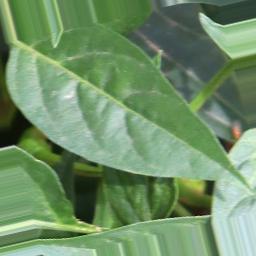
Label: healthy